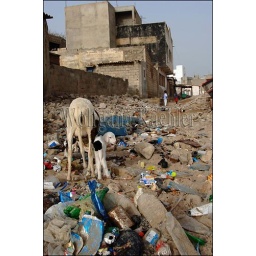
Senegal, near dakar, small fishing village, sheep on beach in garbage